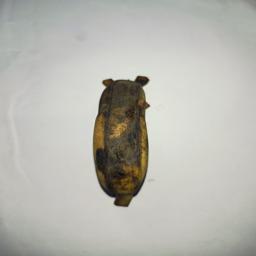
Banana variety: Bangla Kola